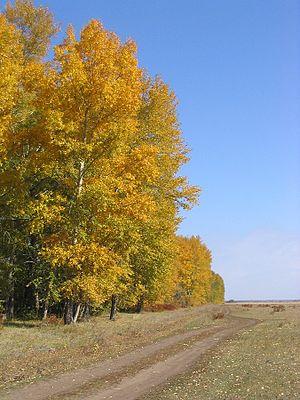
La steppe de Koulounda ou plaine de Koulounda est une plaine de la Fédération de Russie, qui s'étend sur 100 000 km² en Sibérie occidentale, entre l'Ob, l'Irtych et le Kazakhstan. Au sud-ouest, elle touche aux contreforts de l'Altaï et au nord à la steppe de Baraba.